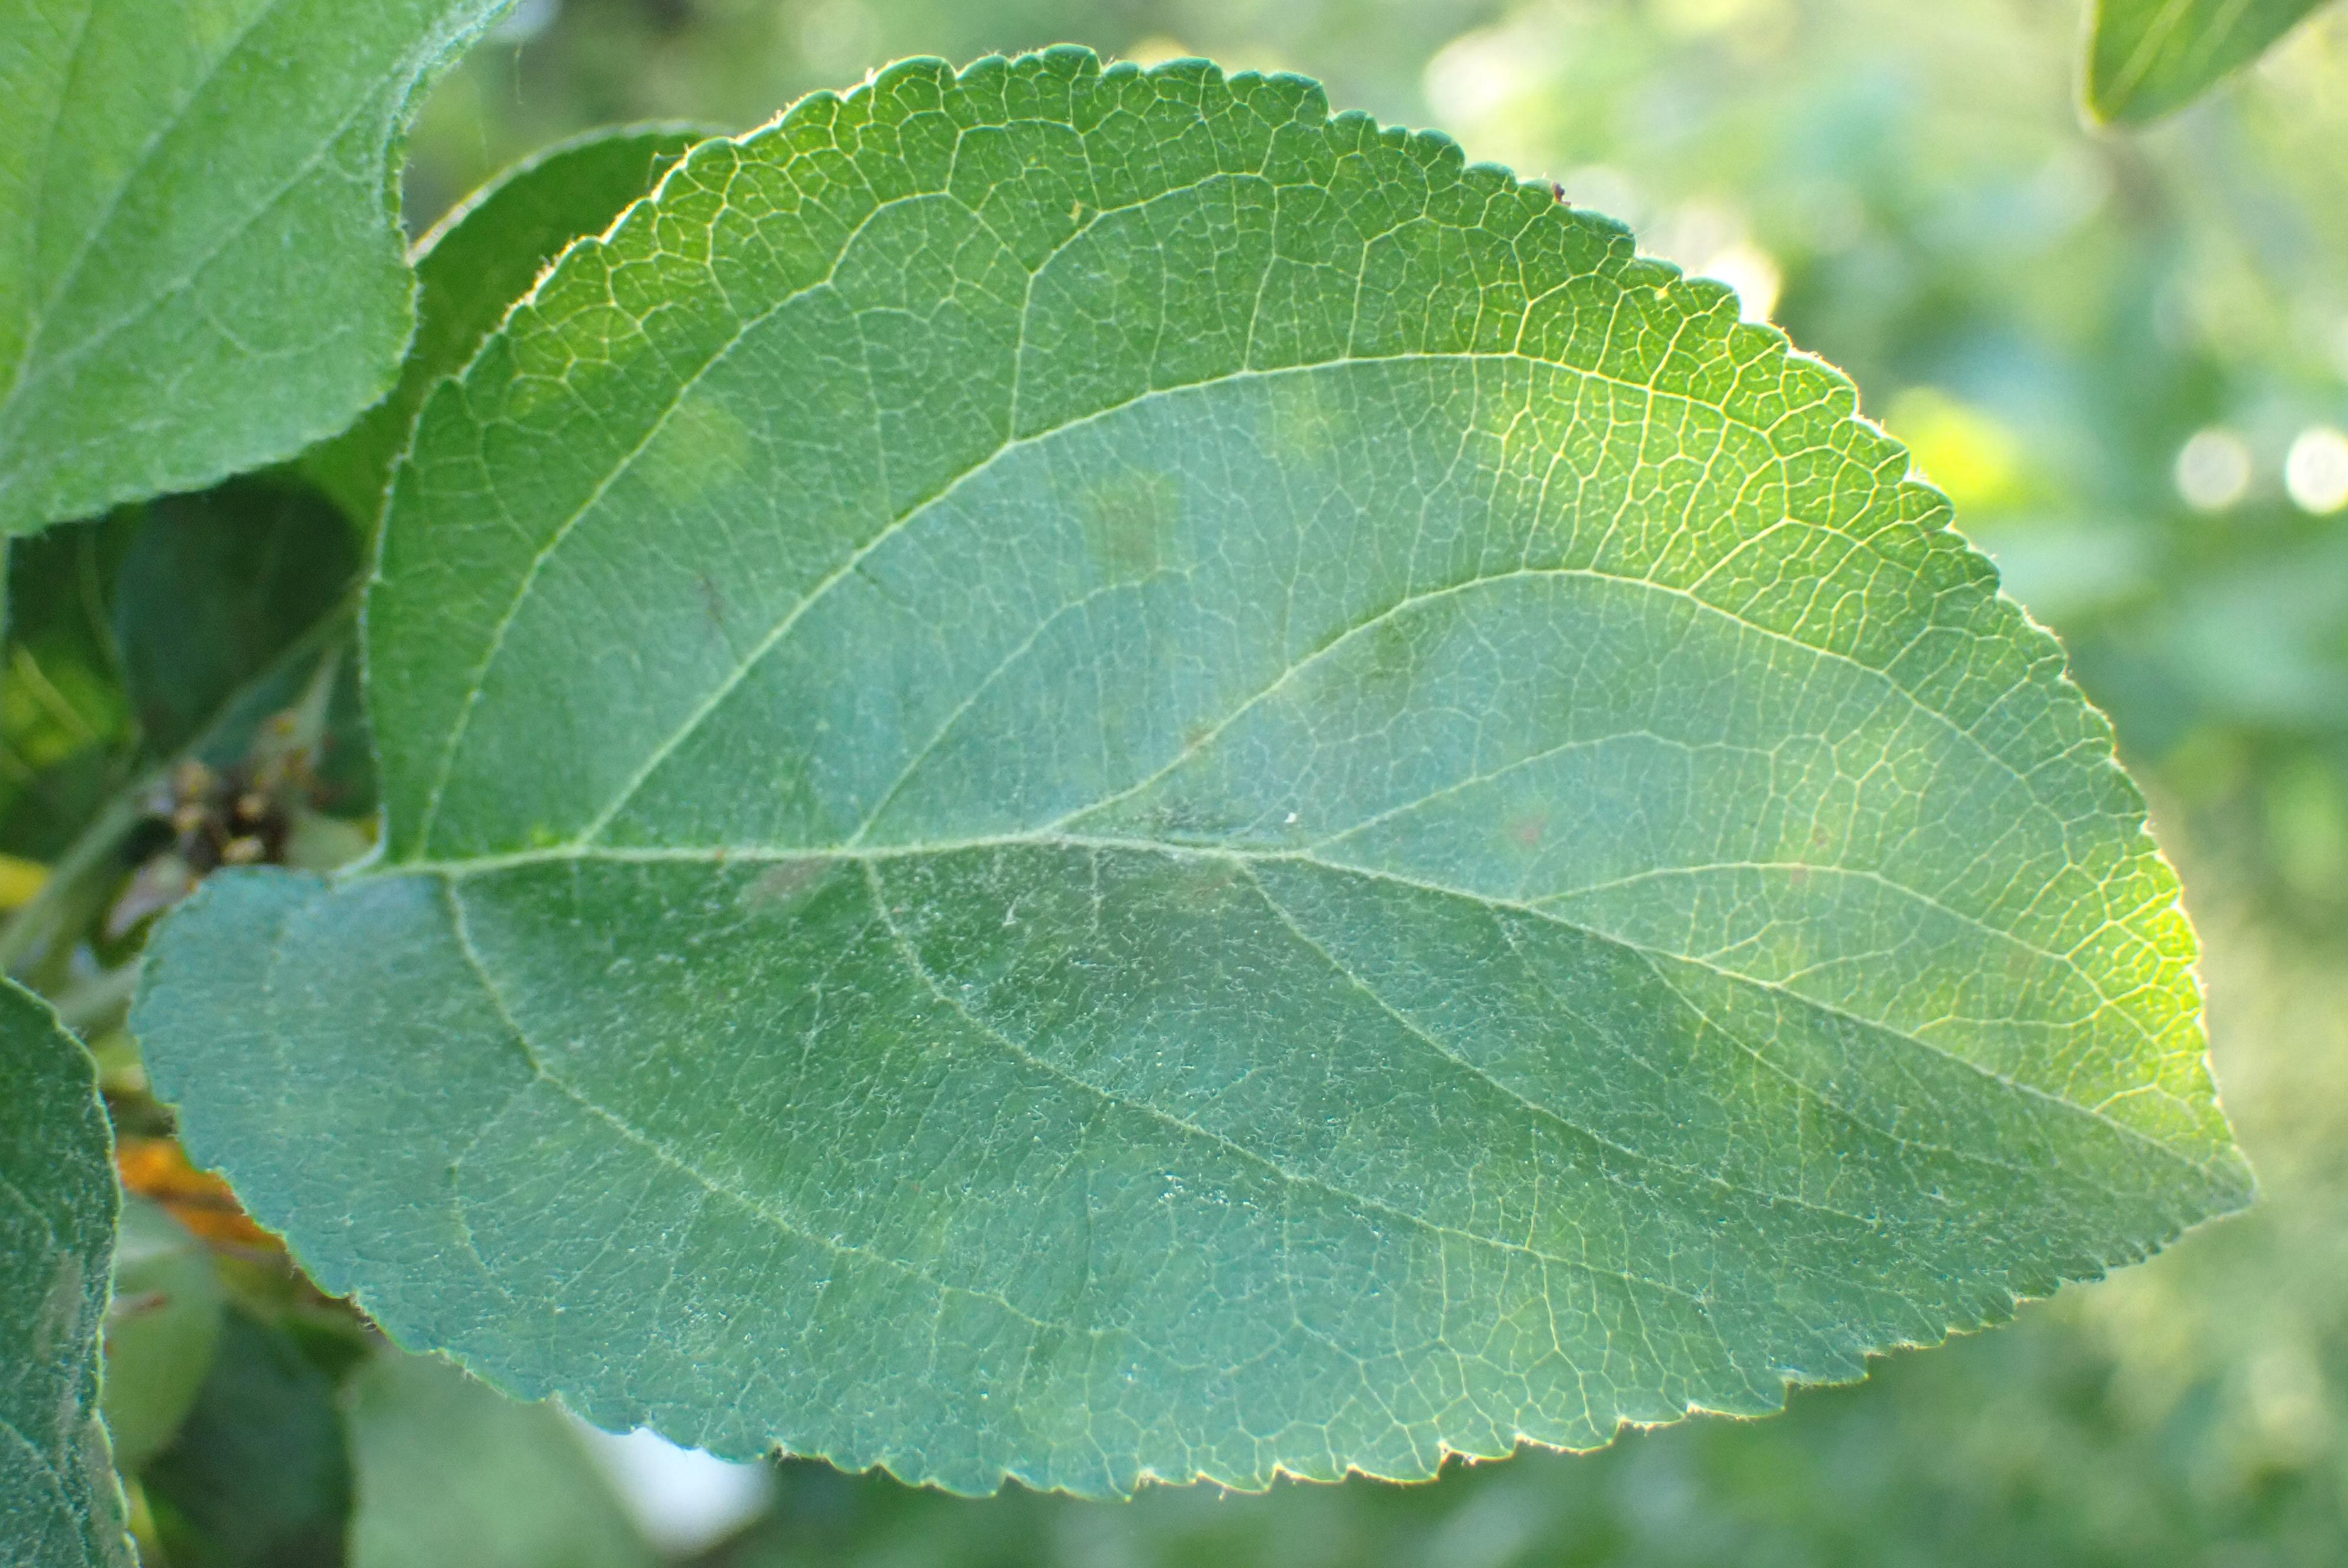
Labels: scab